Cherokee Nation of Mexico

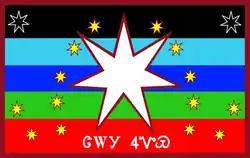
Flag of the Cherokee Nation of Mexico

The Cherokee Nation of Mexico, also known as the Cherokee Nation of Sequoyah of Mexico, Texas, and U.S.A. Reservation and Church, is an organization of individuals who claim descent from Cherokee tribe who migrated to Mexico during the 19th century. They are an unrecognized tribe with a presence in Zaragoza, Coahuila, Mexico. According to Robert J. Conley, the Cherokee Nation of Mexico is recognized by the state of Coahuilla.